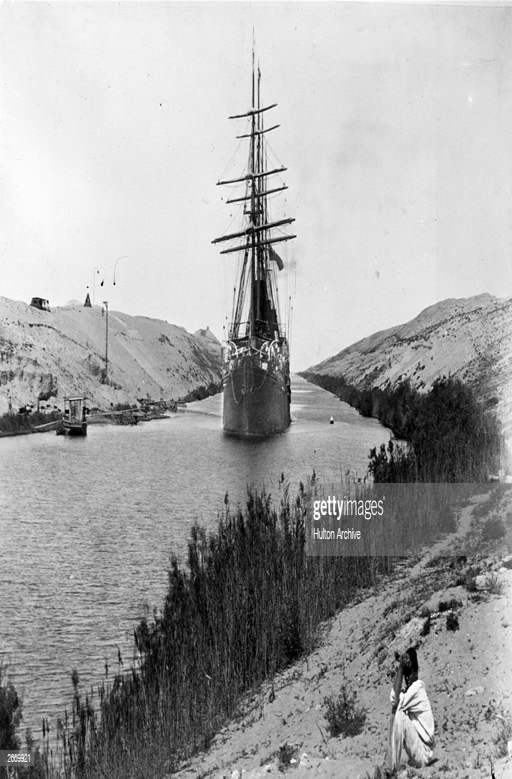
a frigate passes through the channel opened .